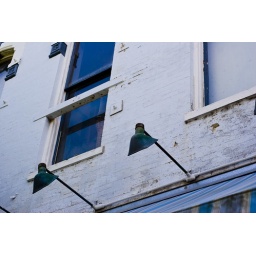
Old lamps just above the street